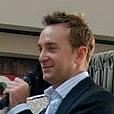
Age: 36